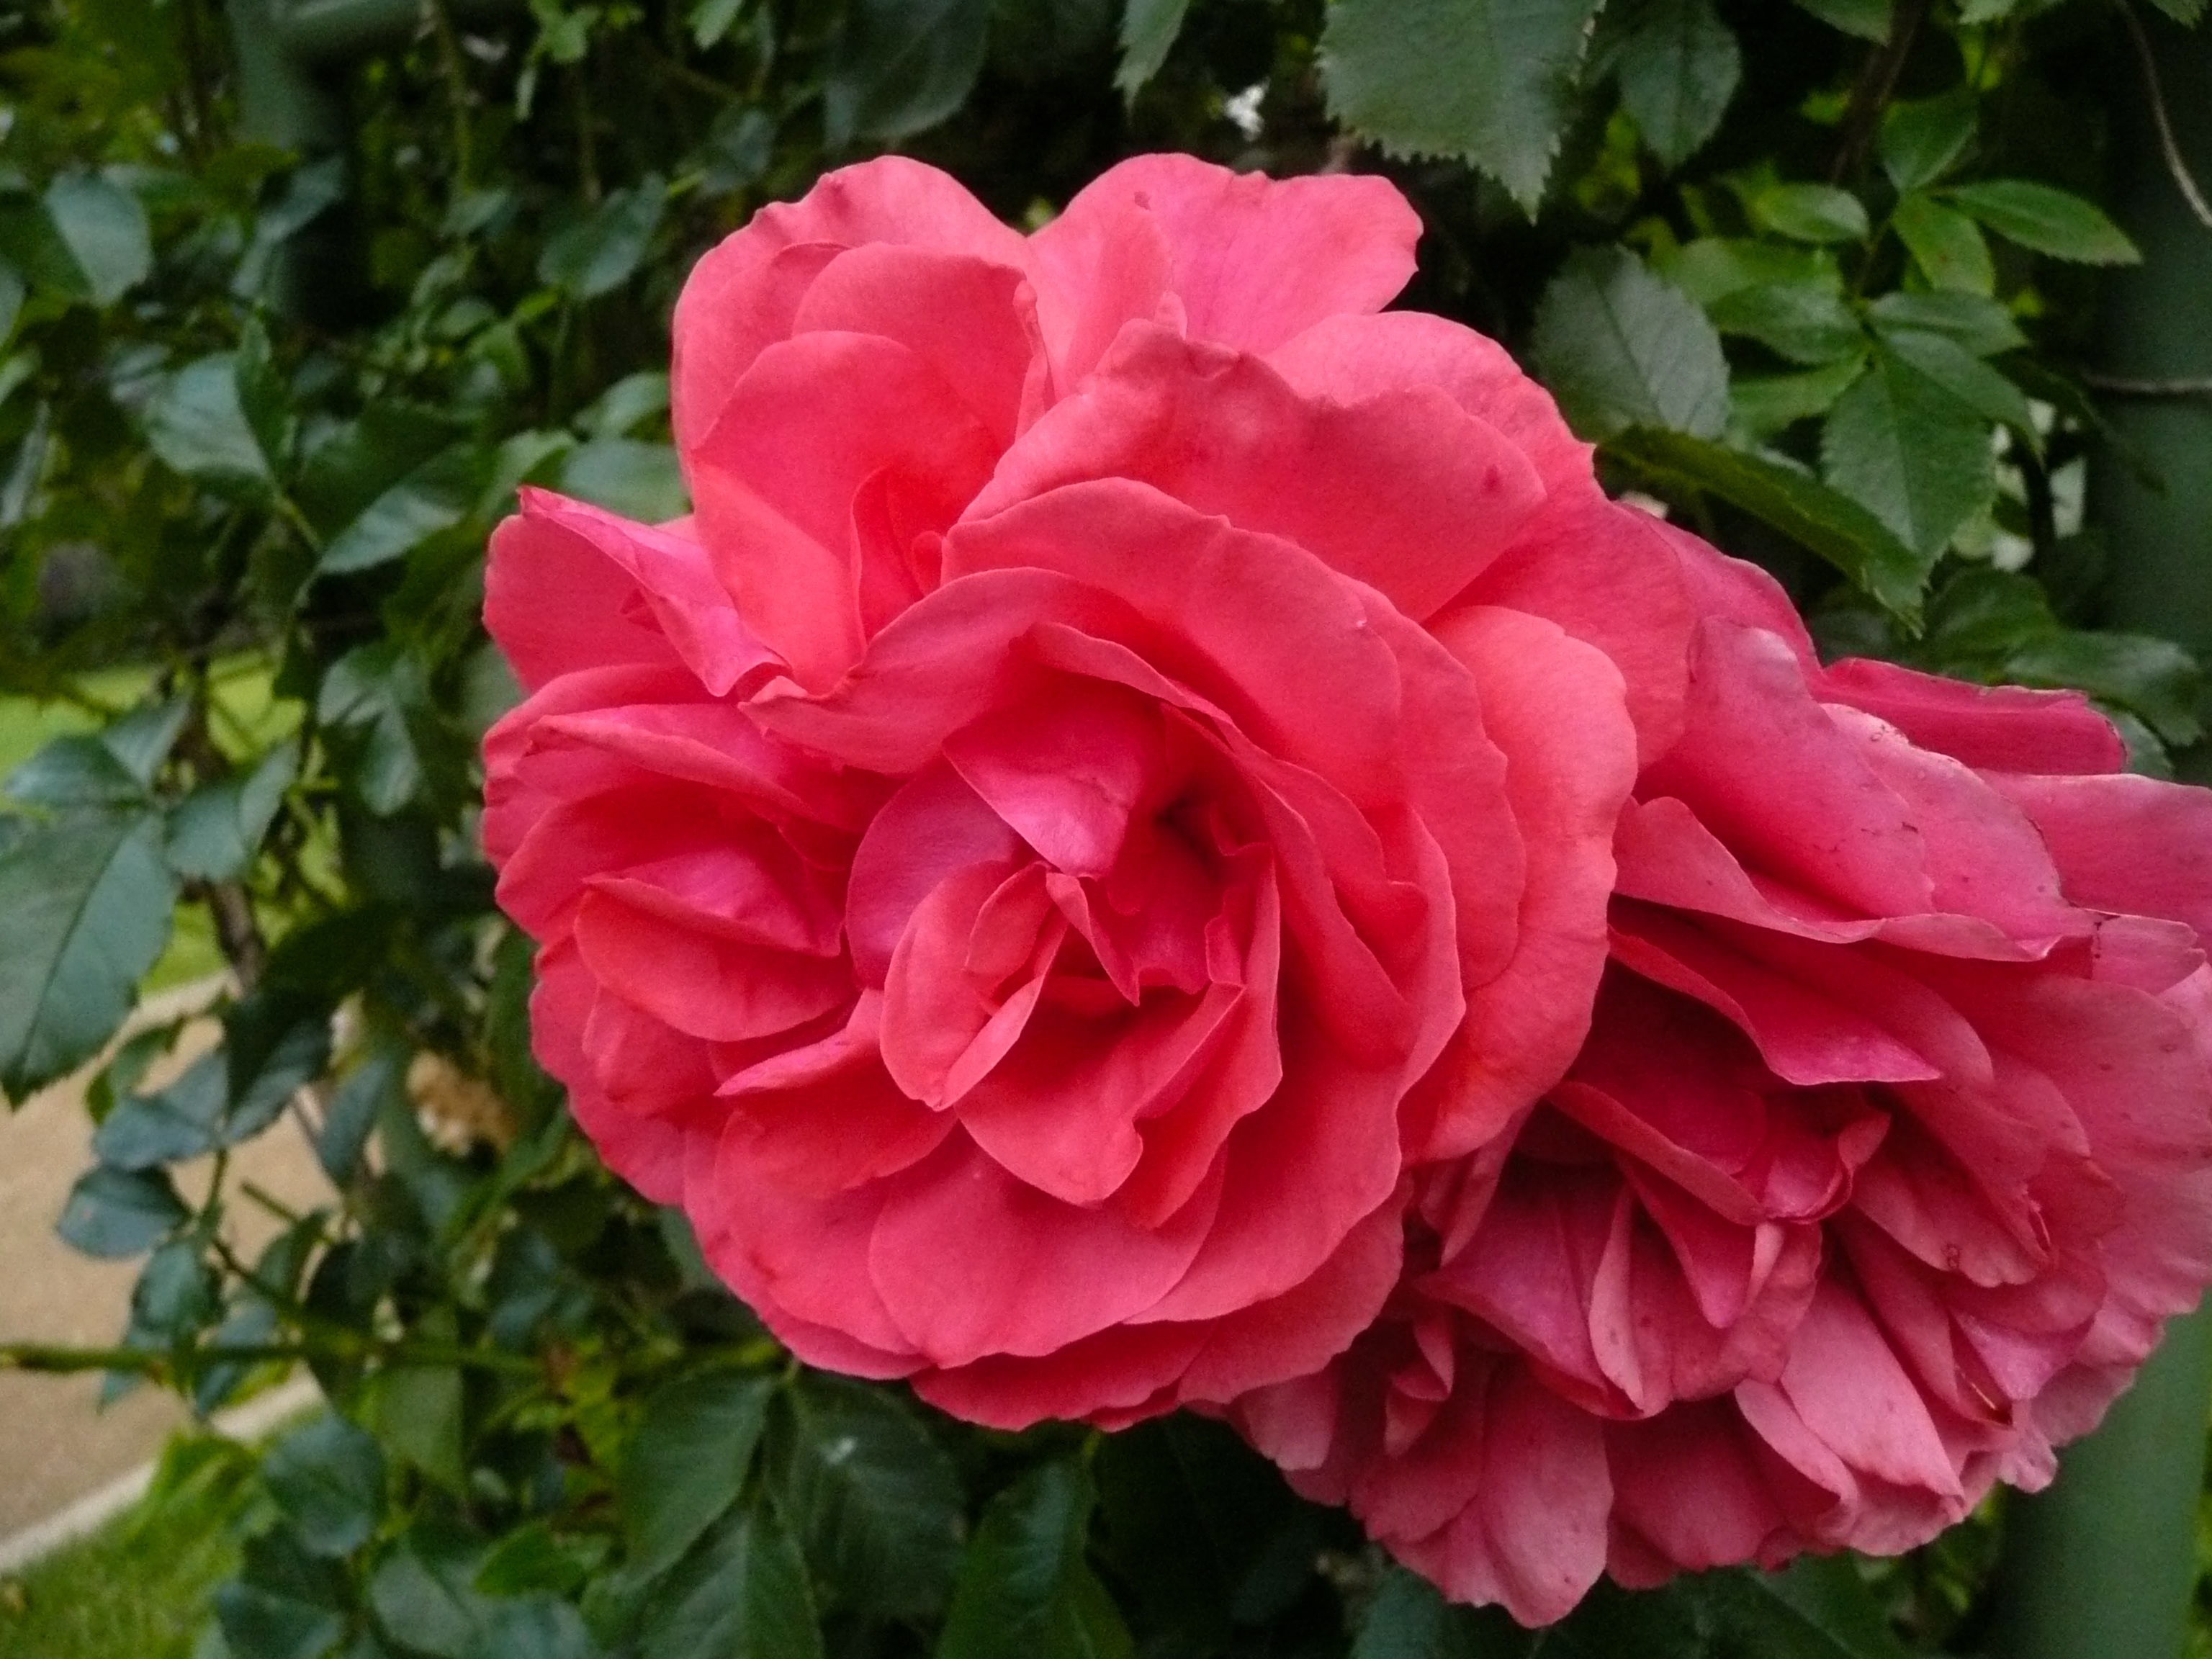
plant, flower, petal, summer, rose, pink, shrub, floribunda, flowering plant, garden roses, rose family, china rose, land plant, rosa centifolia, rose order, rosa gallica